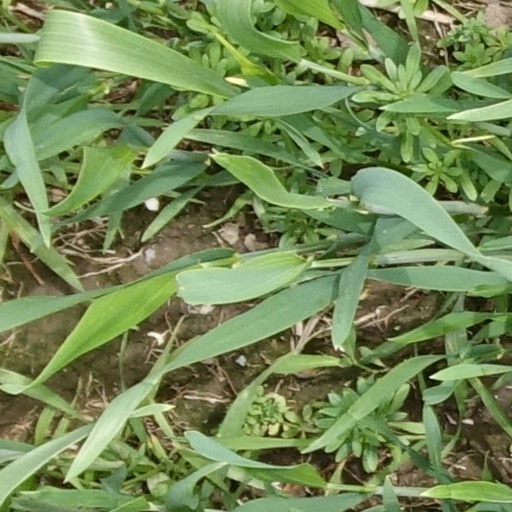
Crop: wheat